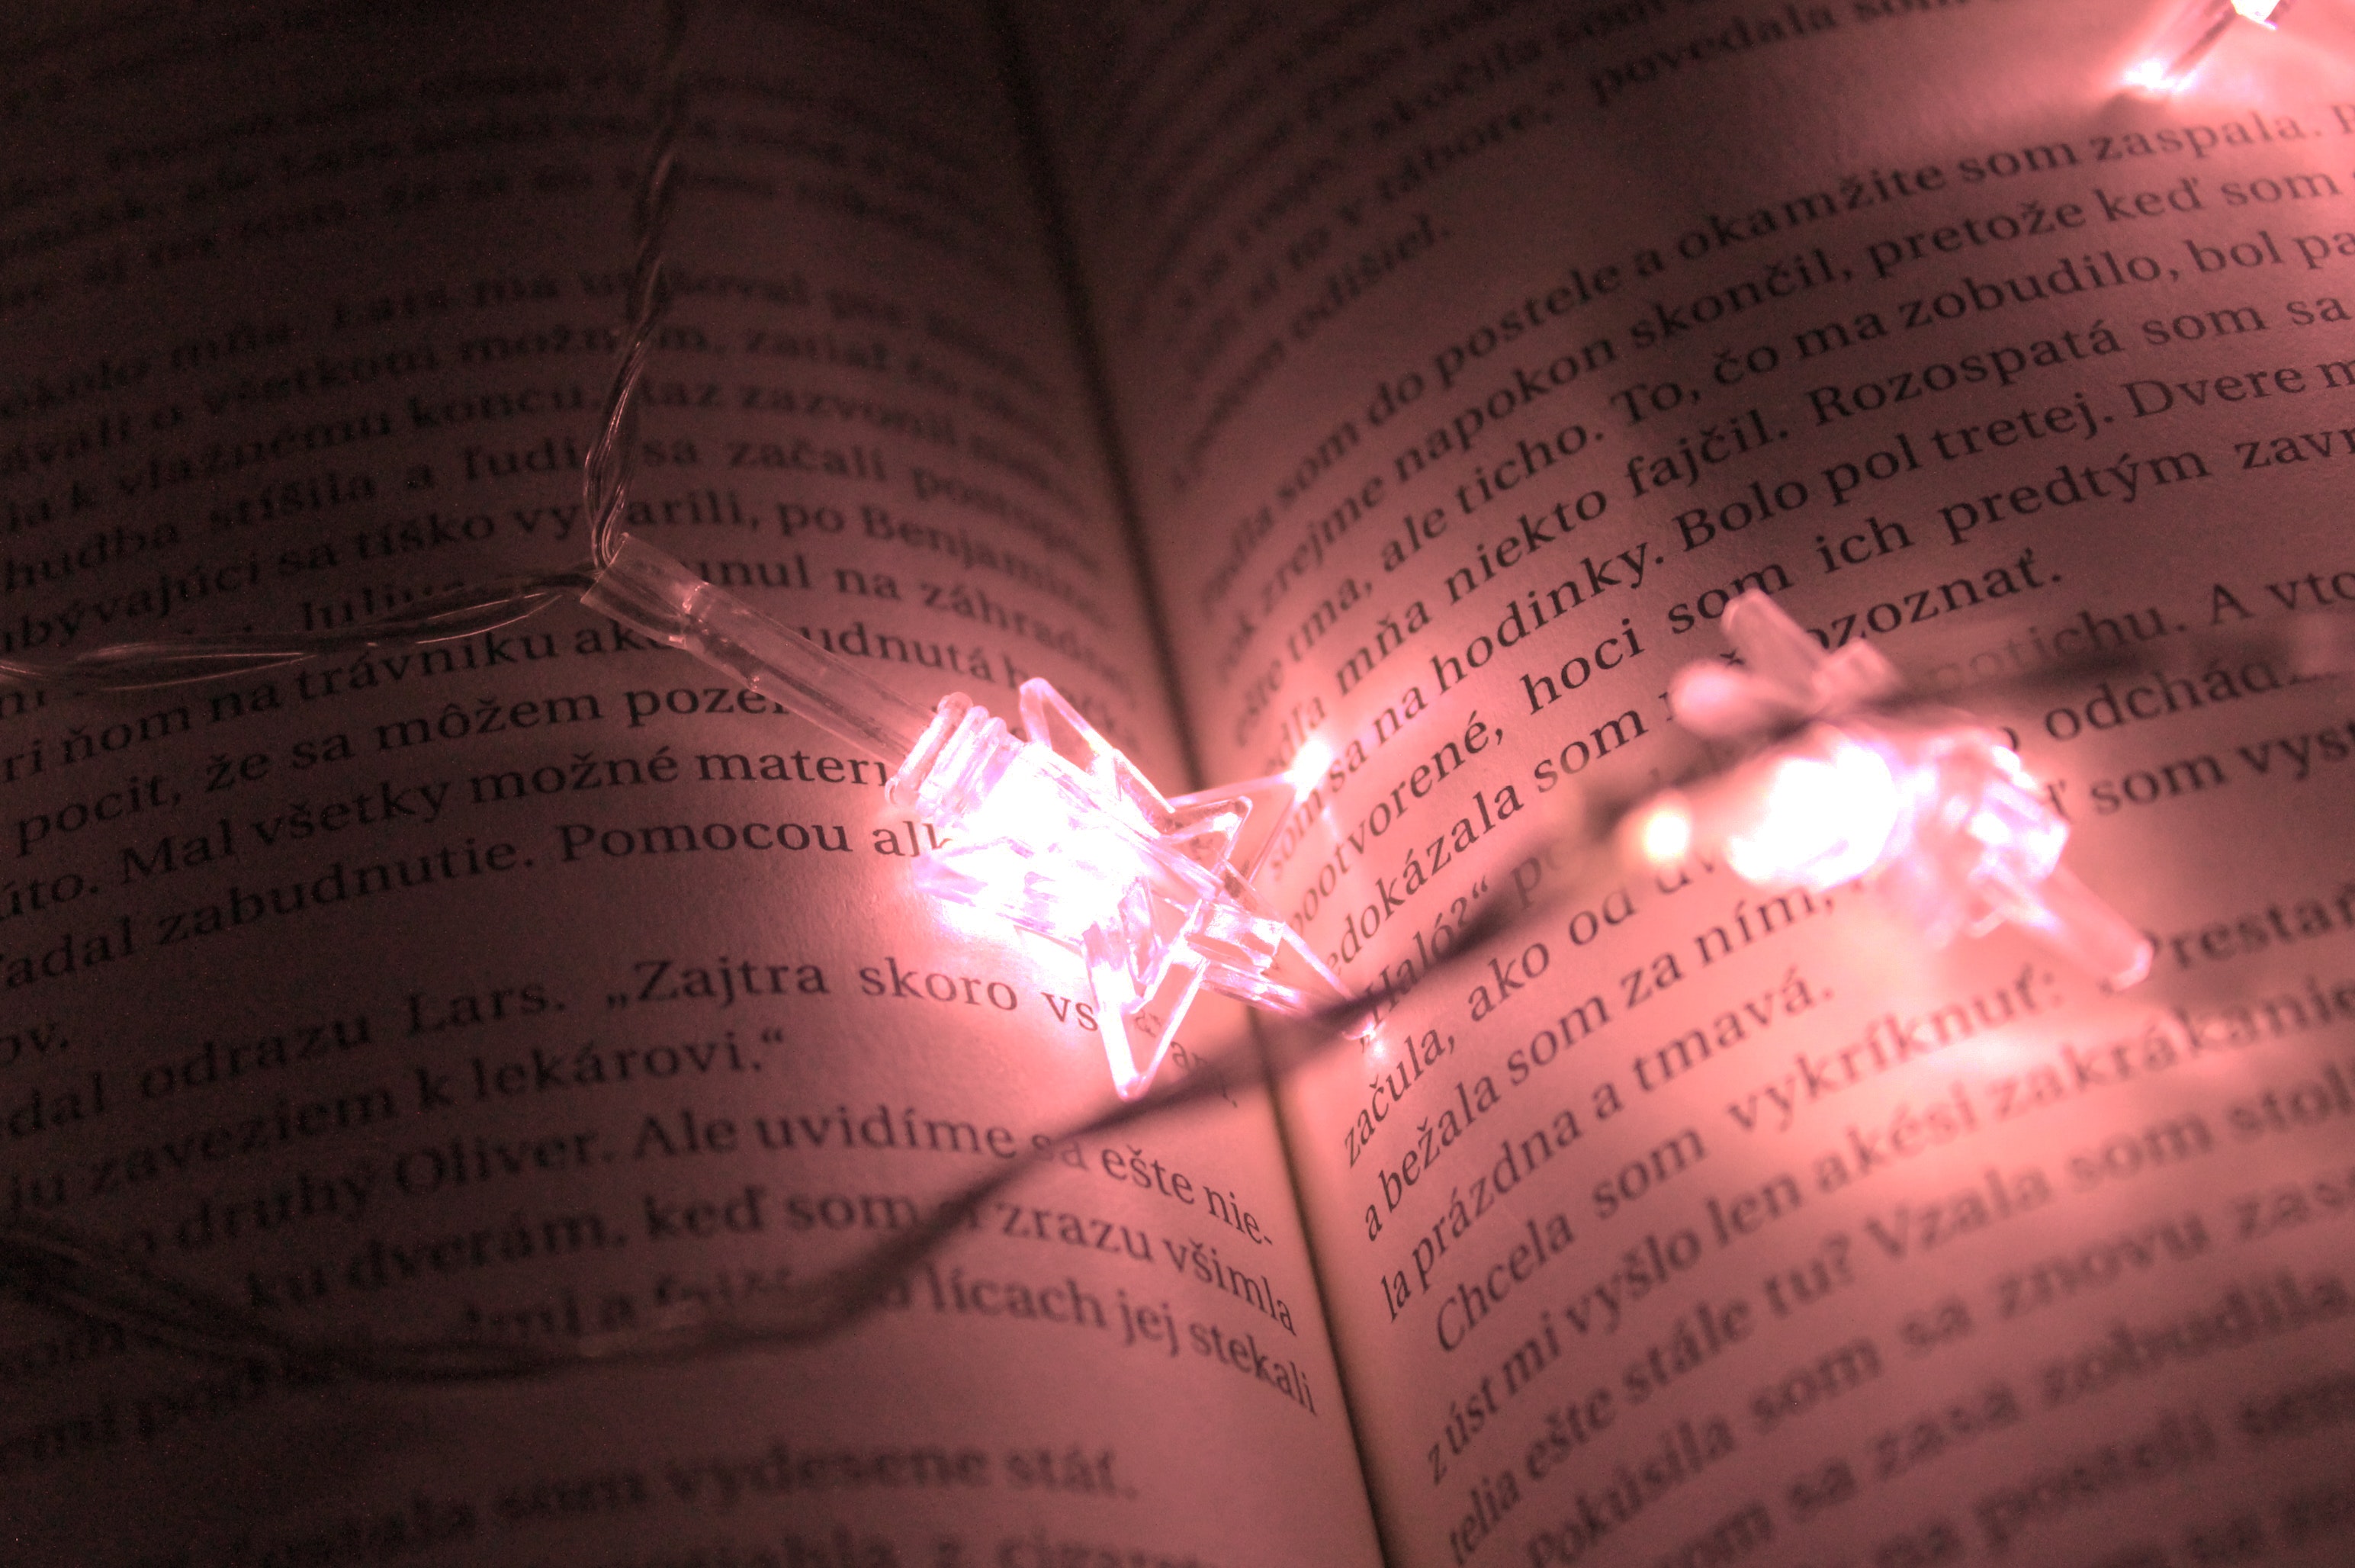
light, lighting, heart, love